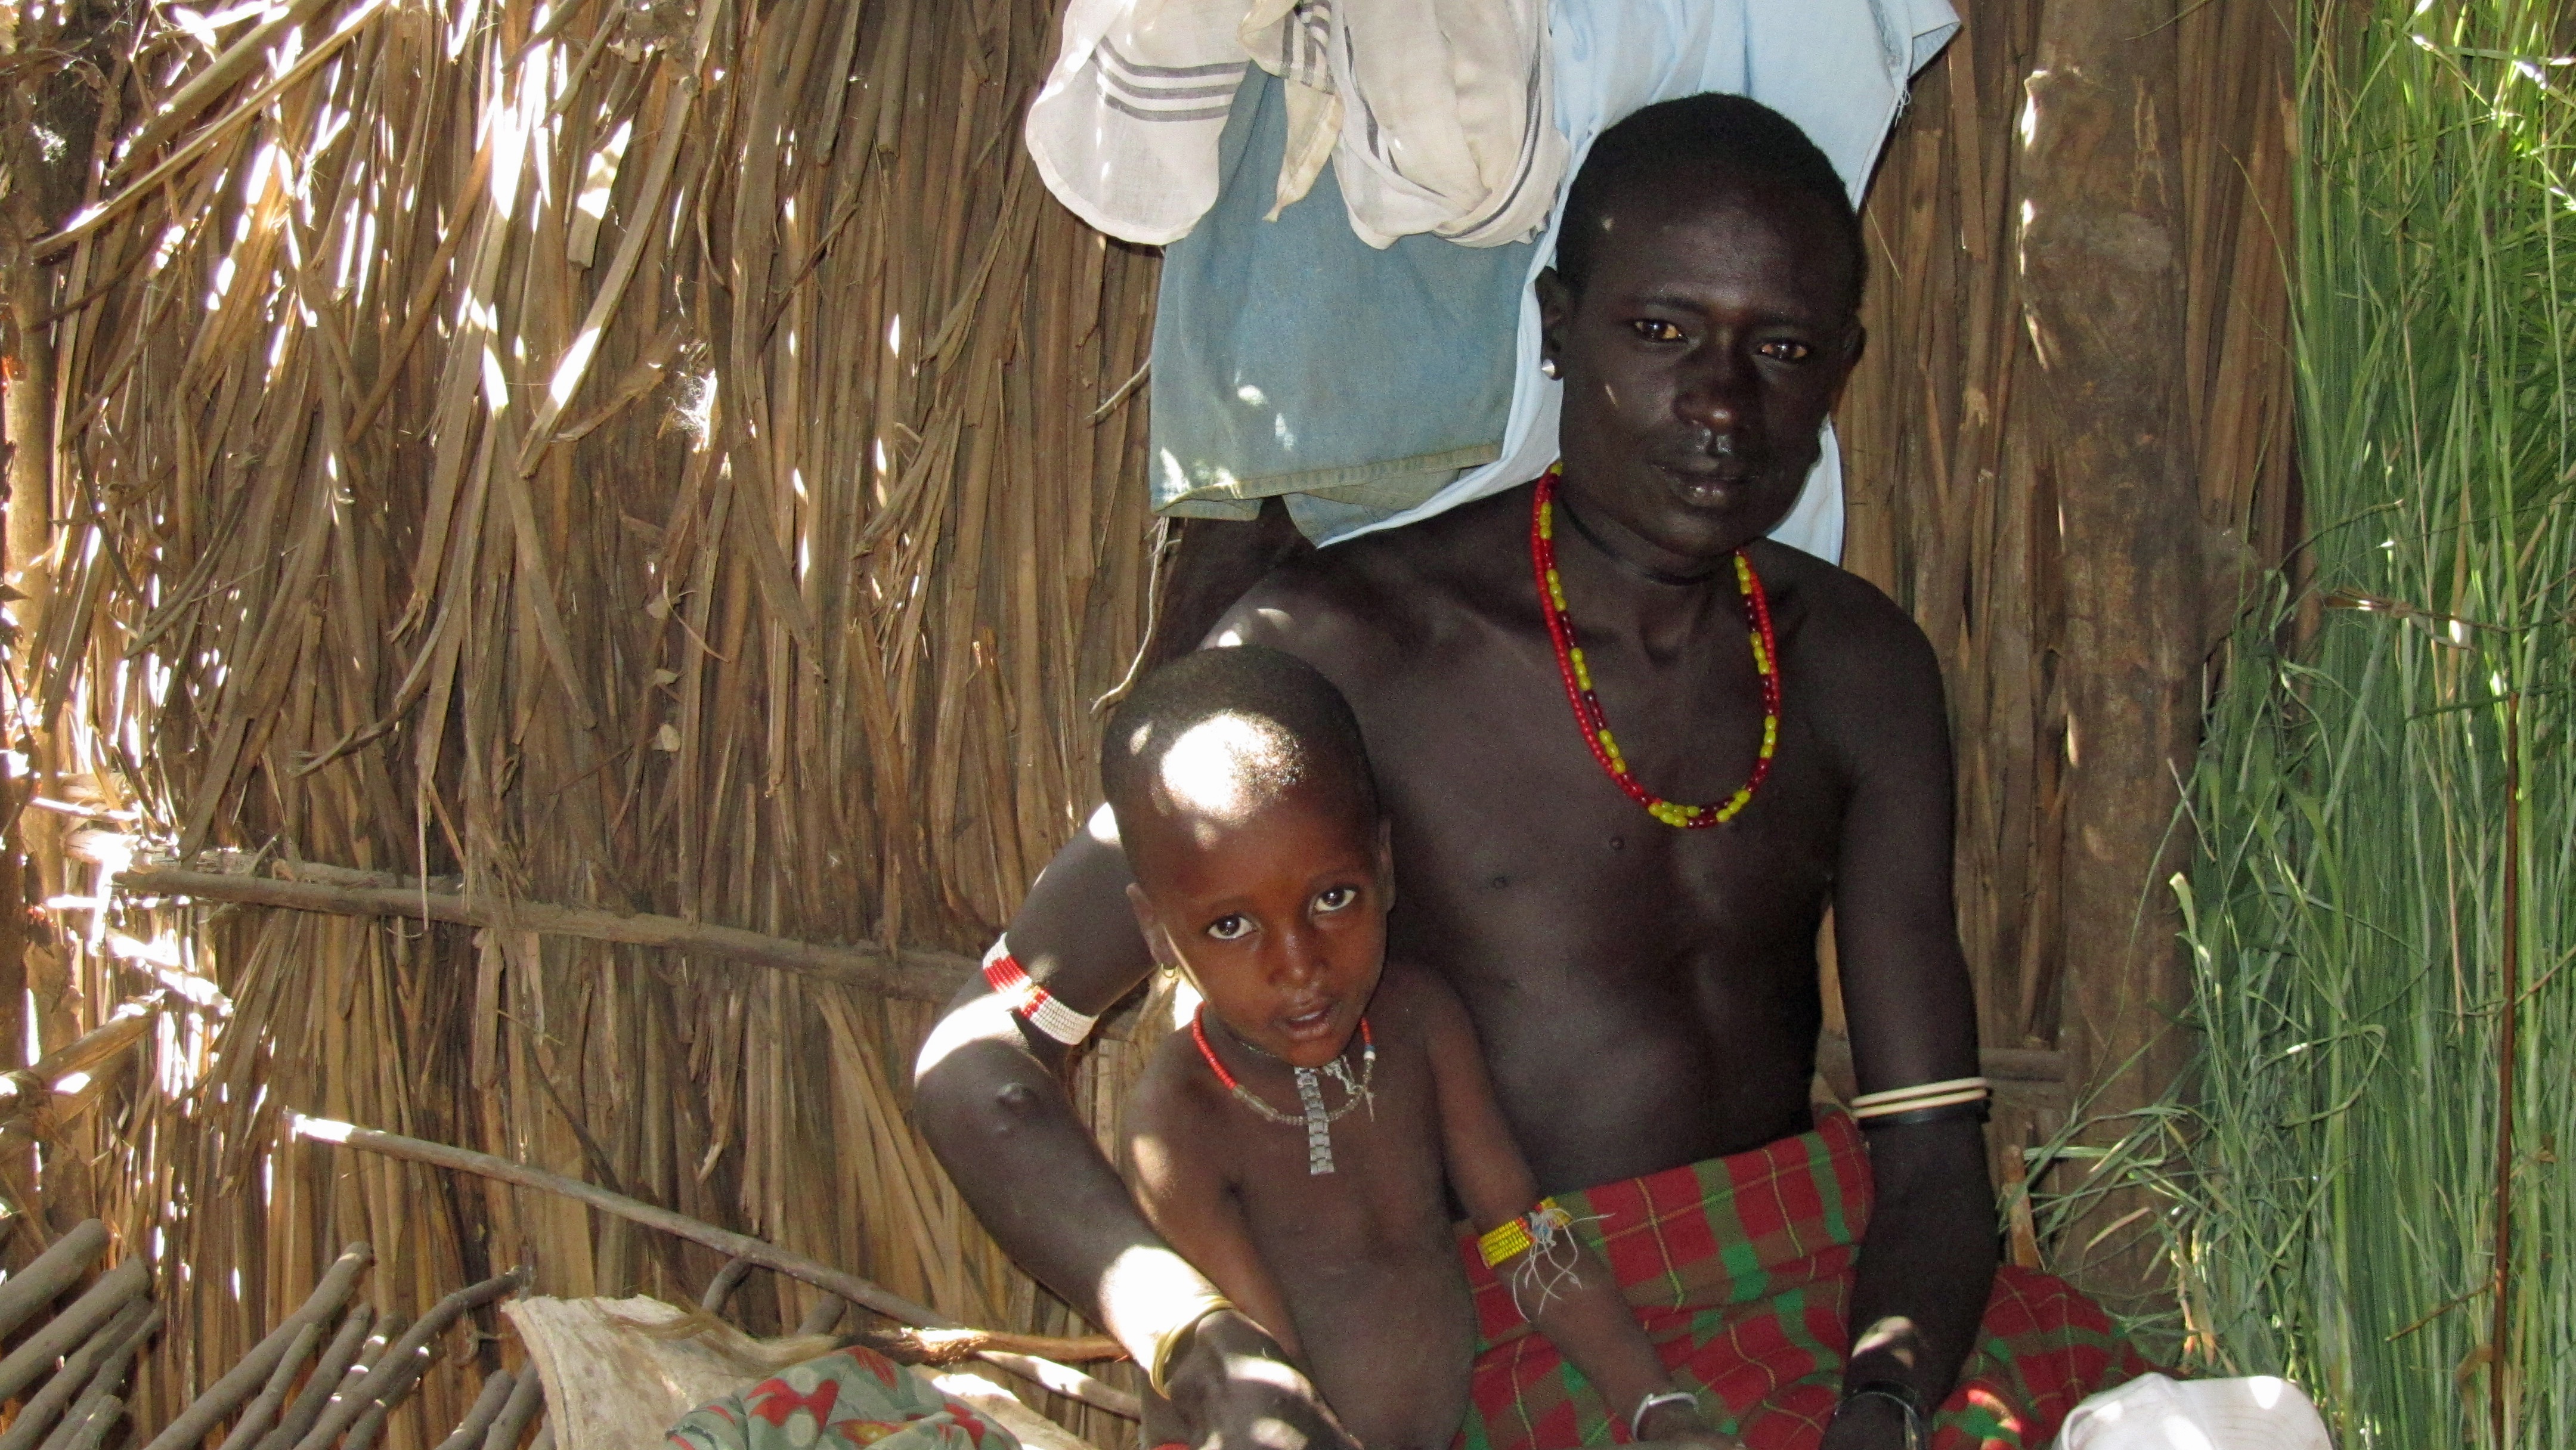
people, tribe, temple, tradition, ethiopia, arbore